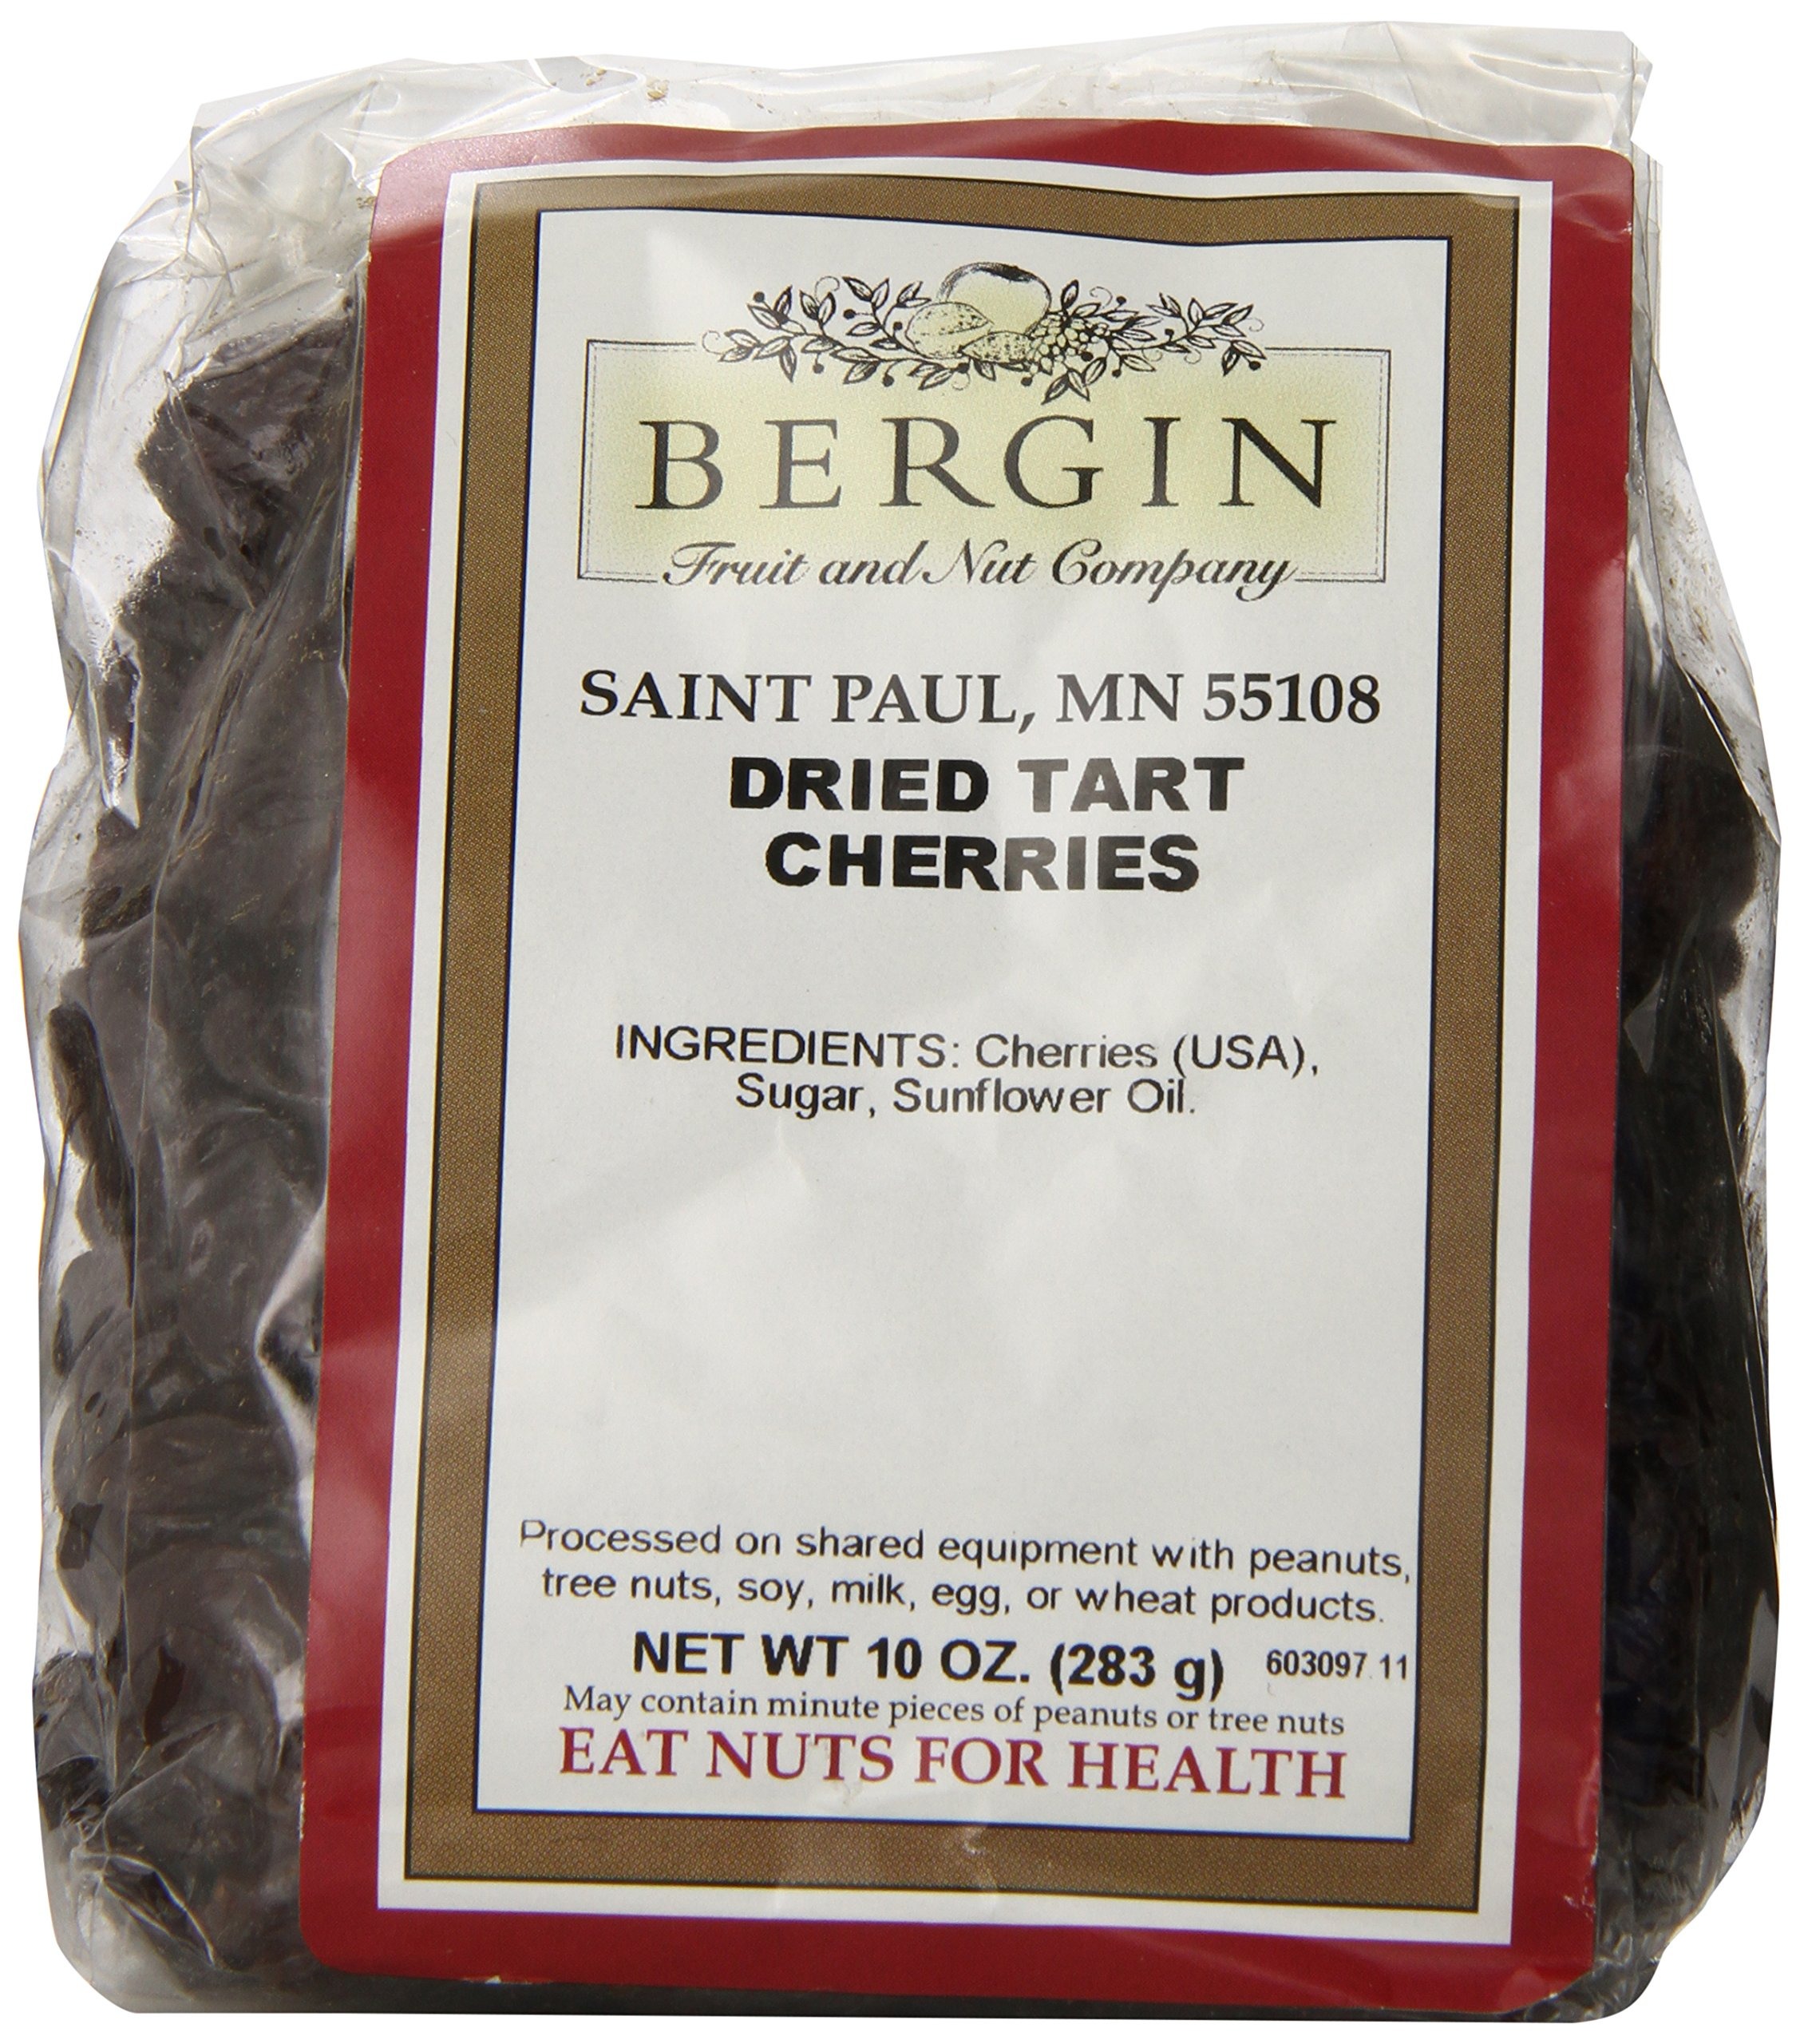
Item Name: Bergin Nut Company Cherries Dried, 10 Ounce Bag
Bullet Point 1: Contains dried cherries
Bullet Point 2: May contain traces of peanuts or tree nuts
Bullet Point 3: Product of the USA
Value: 10.0
Unit: Ounce

Price: 12.89